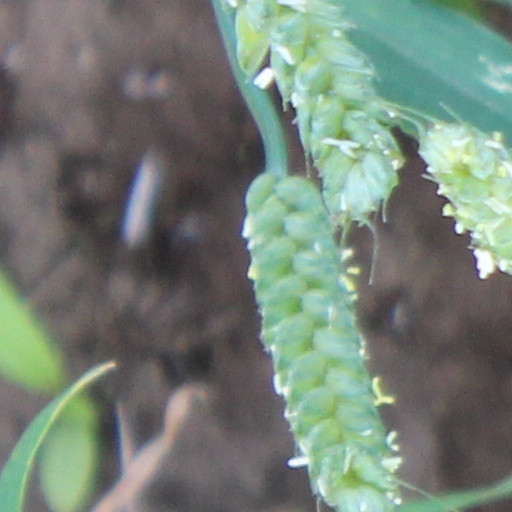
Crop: wheat